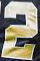
Number: 2